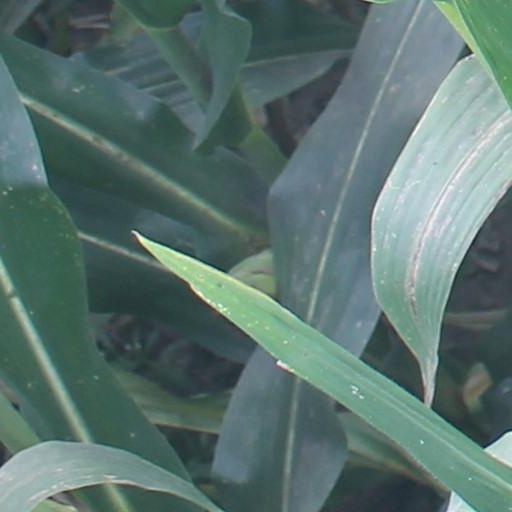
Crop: maize; corn